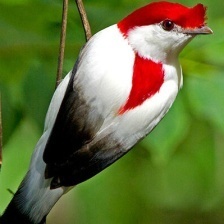
Species: ARARIPE MANAKIN
Scientific name: ANTILOPHIA BOKERMANNI